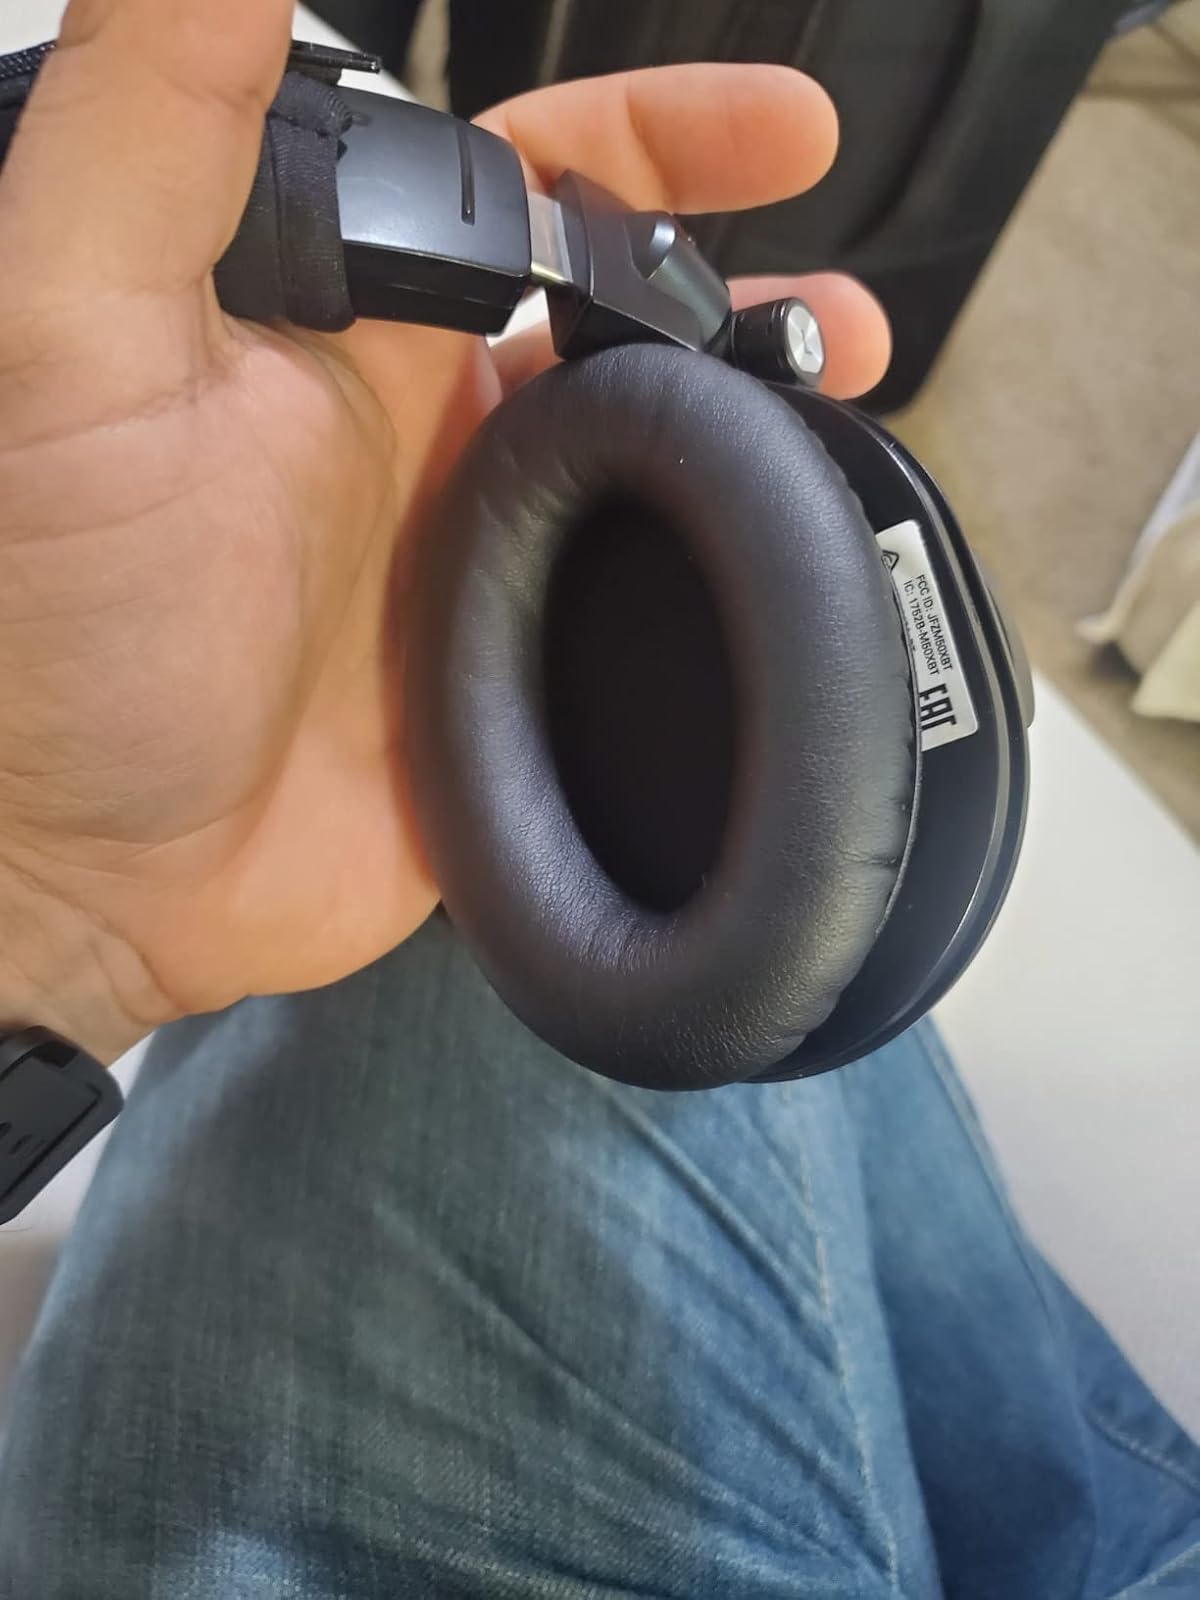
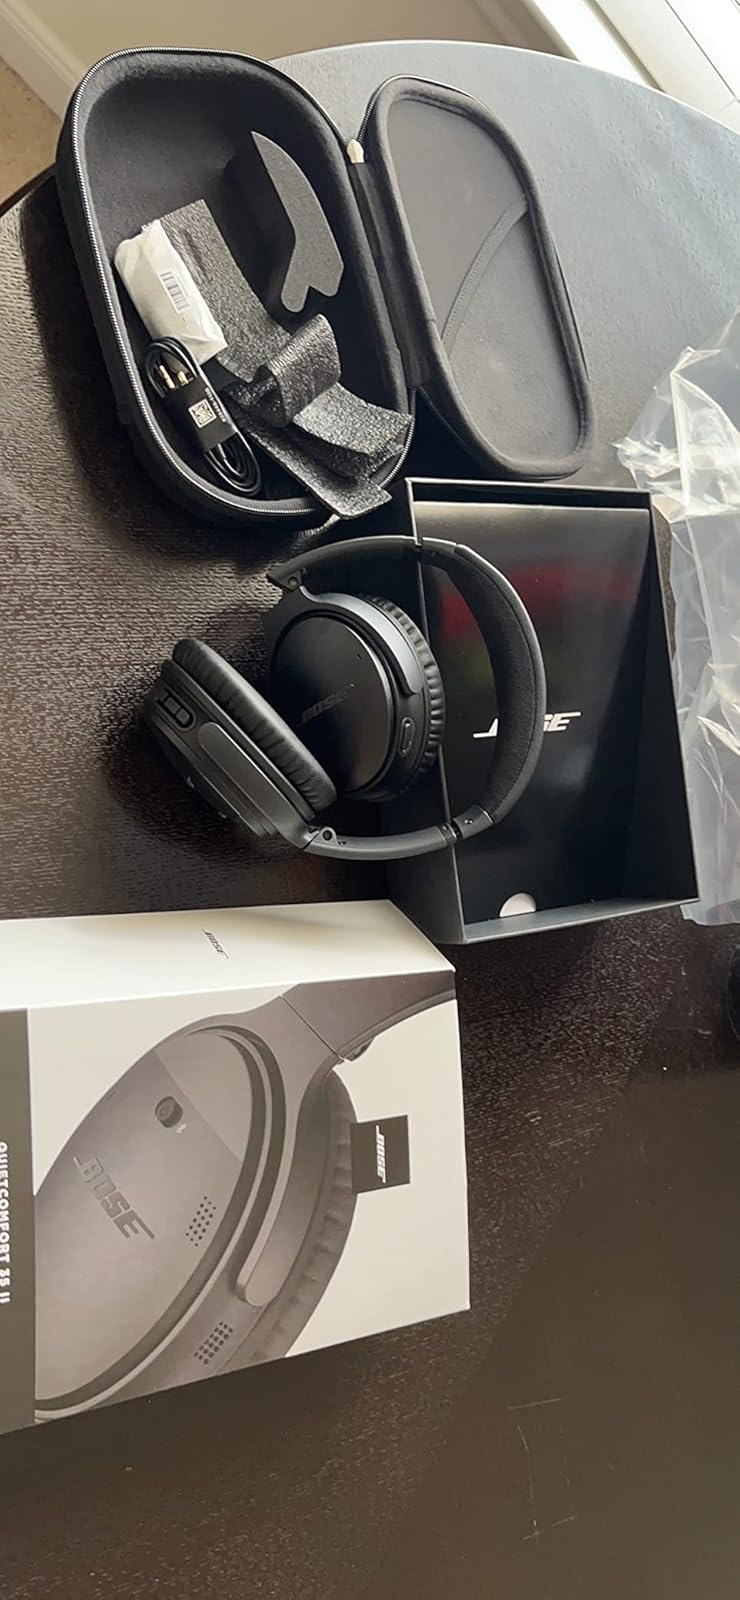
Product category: headphones
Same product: no